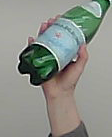
Product: sanpellegrino_water